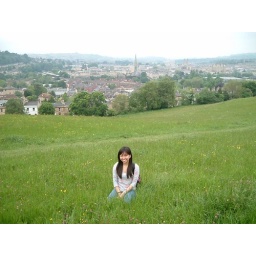
On the green green grass in Bath